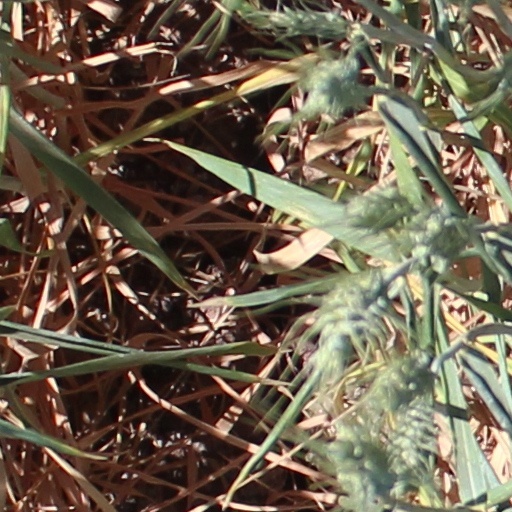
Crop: wheat